Auster J family

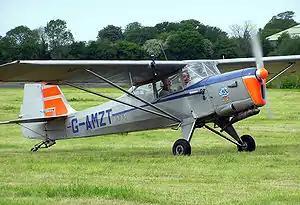
Auster J/5F Aiglet Trainer

In 2009, several Aiglets remain in airworthy condition in Australia and New Zealand and three were active in the United Kingdom.